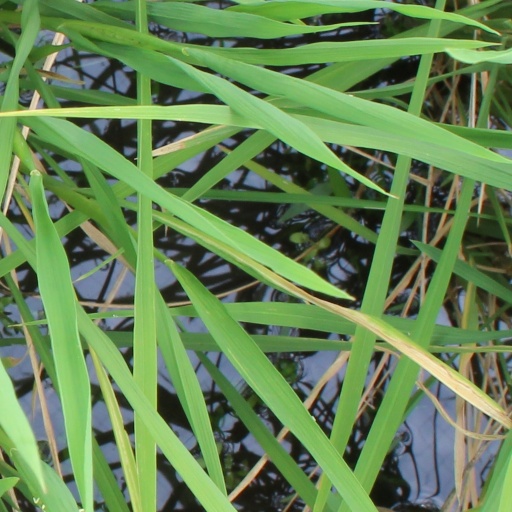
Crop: rice